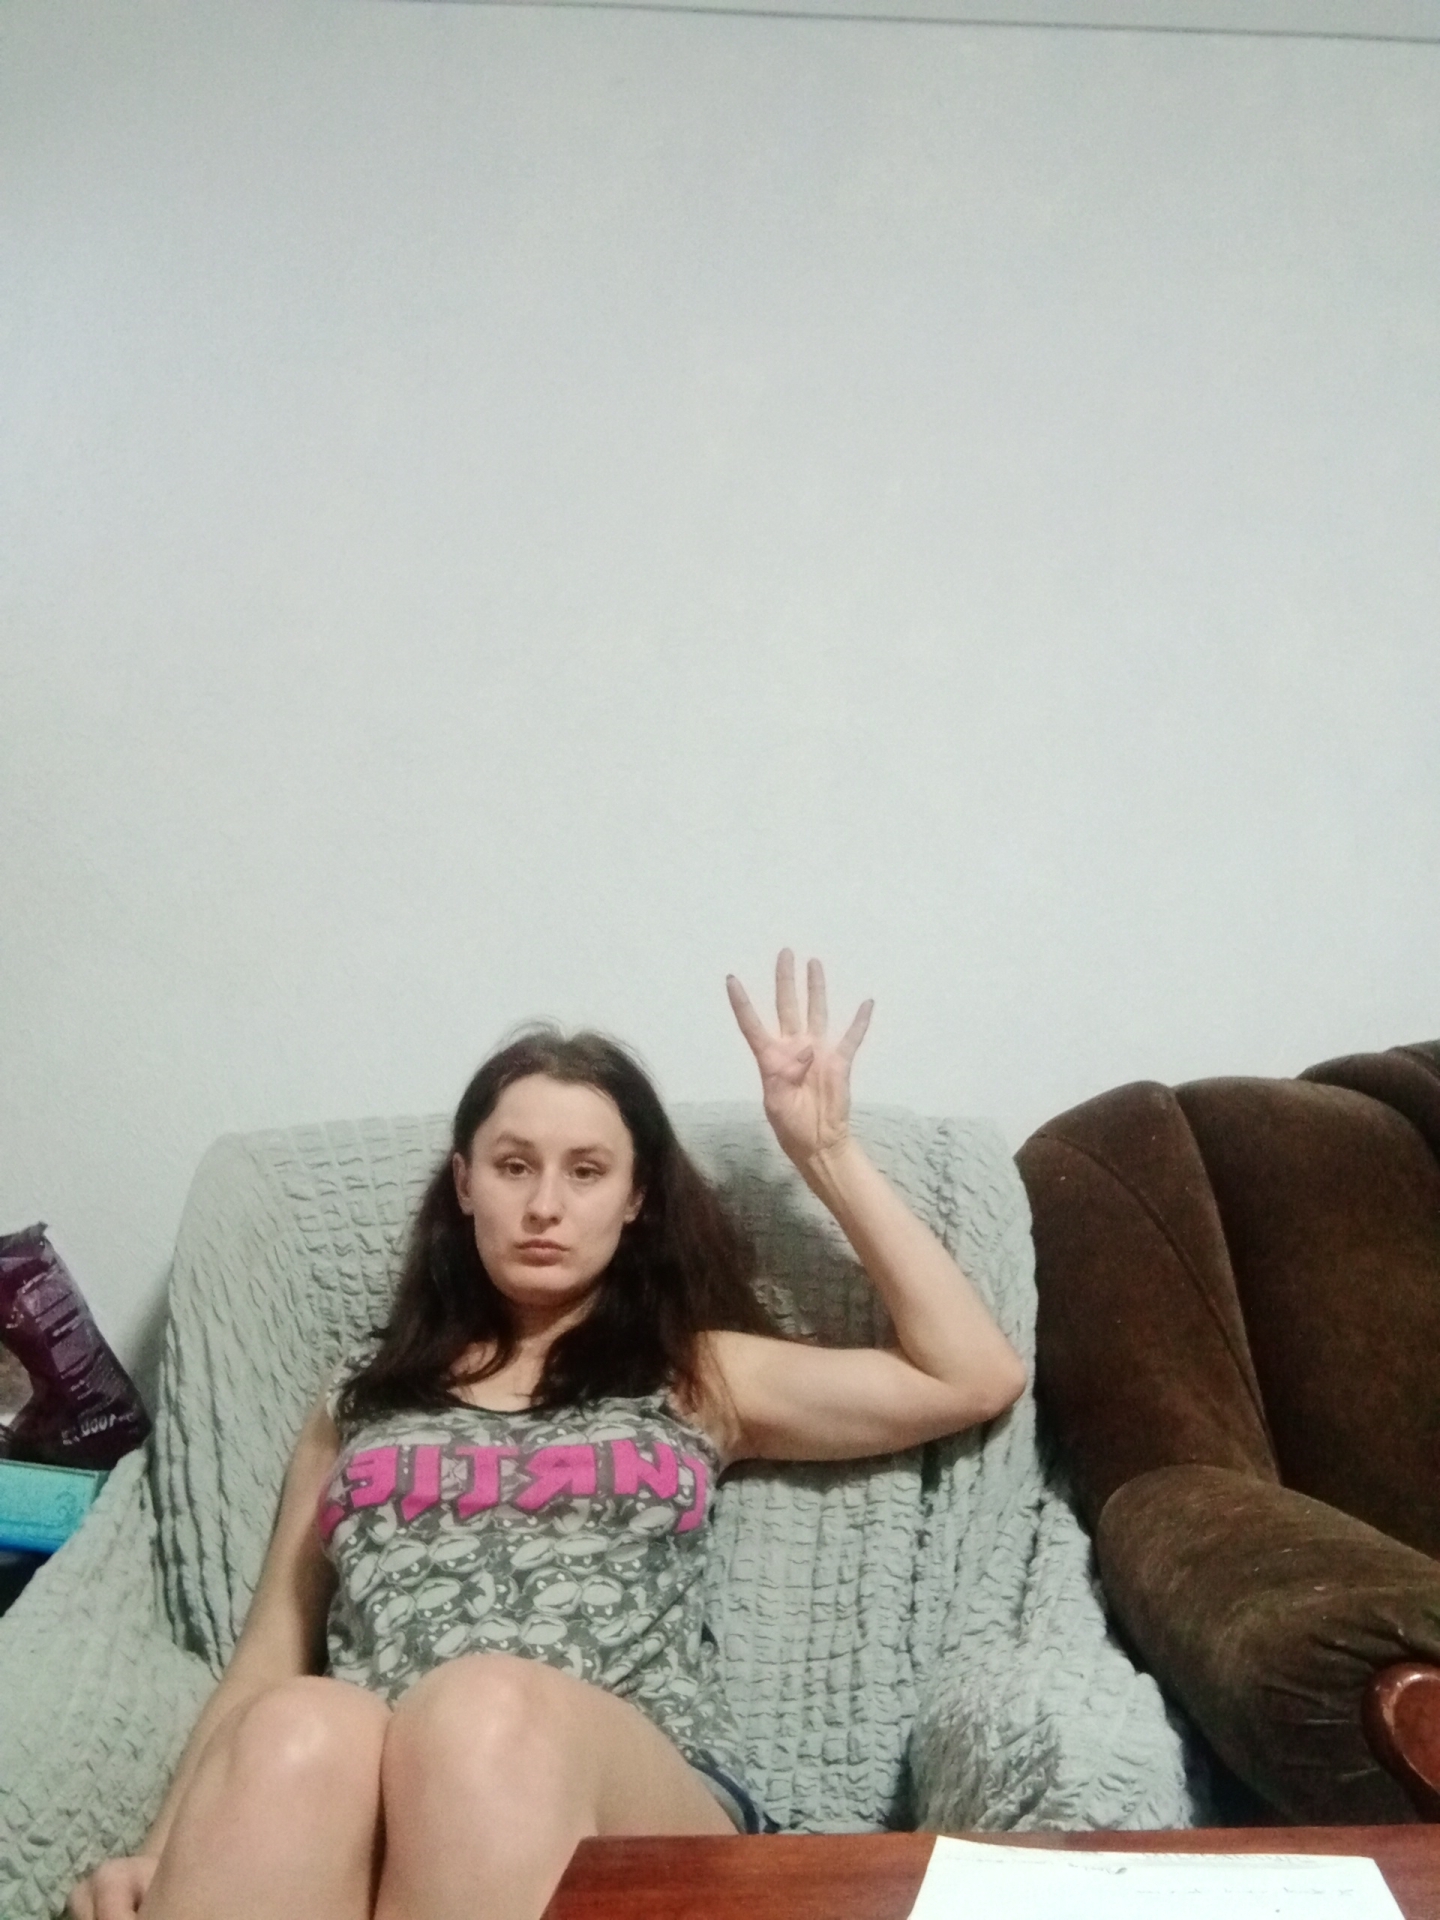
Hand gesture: four